Szalonna (bacon)

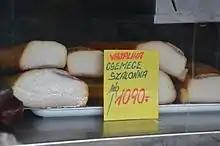
Szalonna

Szalonna is Hungarian for fatback made of smoked pork fat with the rind and is traditional in Hungarian cuisine.